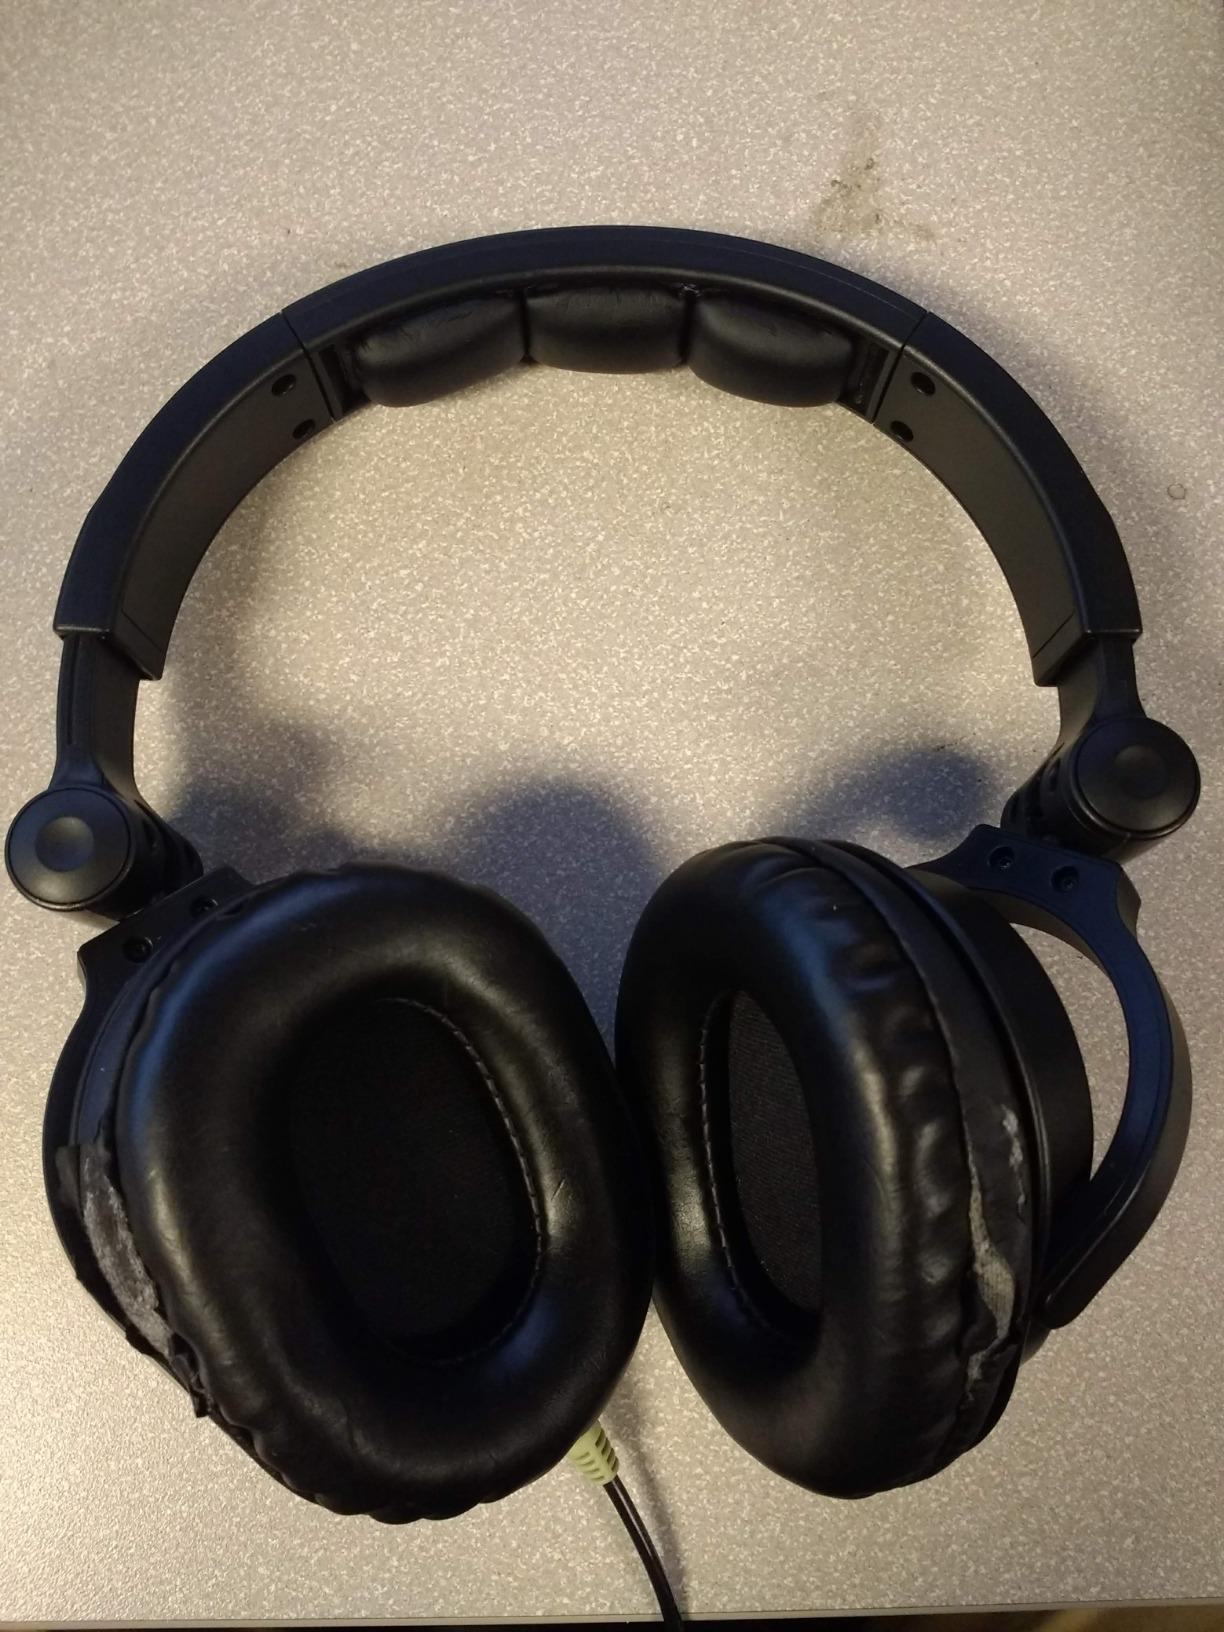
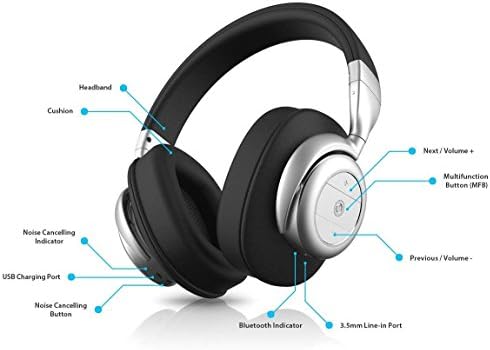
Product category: headphones
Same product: no